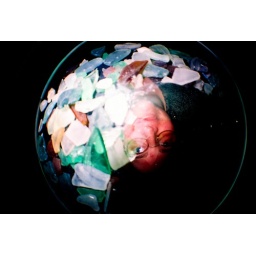
beach glass and mistakes in flash - oops